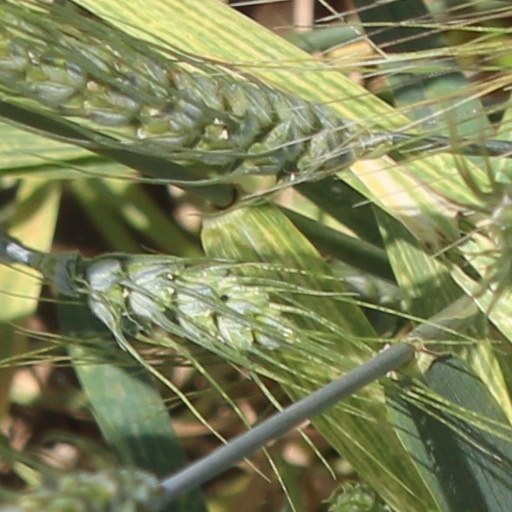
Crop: wheat